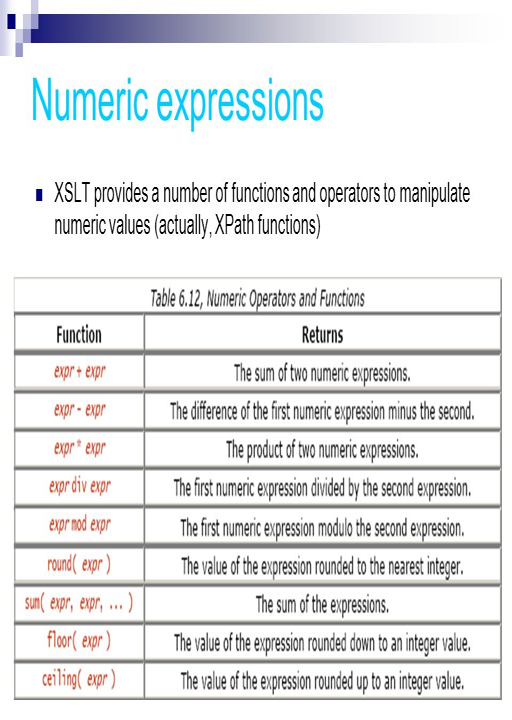
programming language provides a number of functions and operators to manipulate numeric values